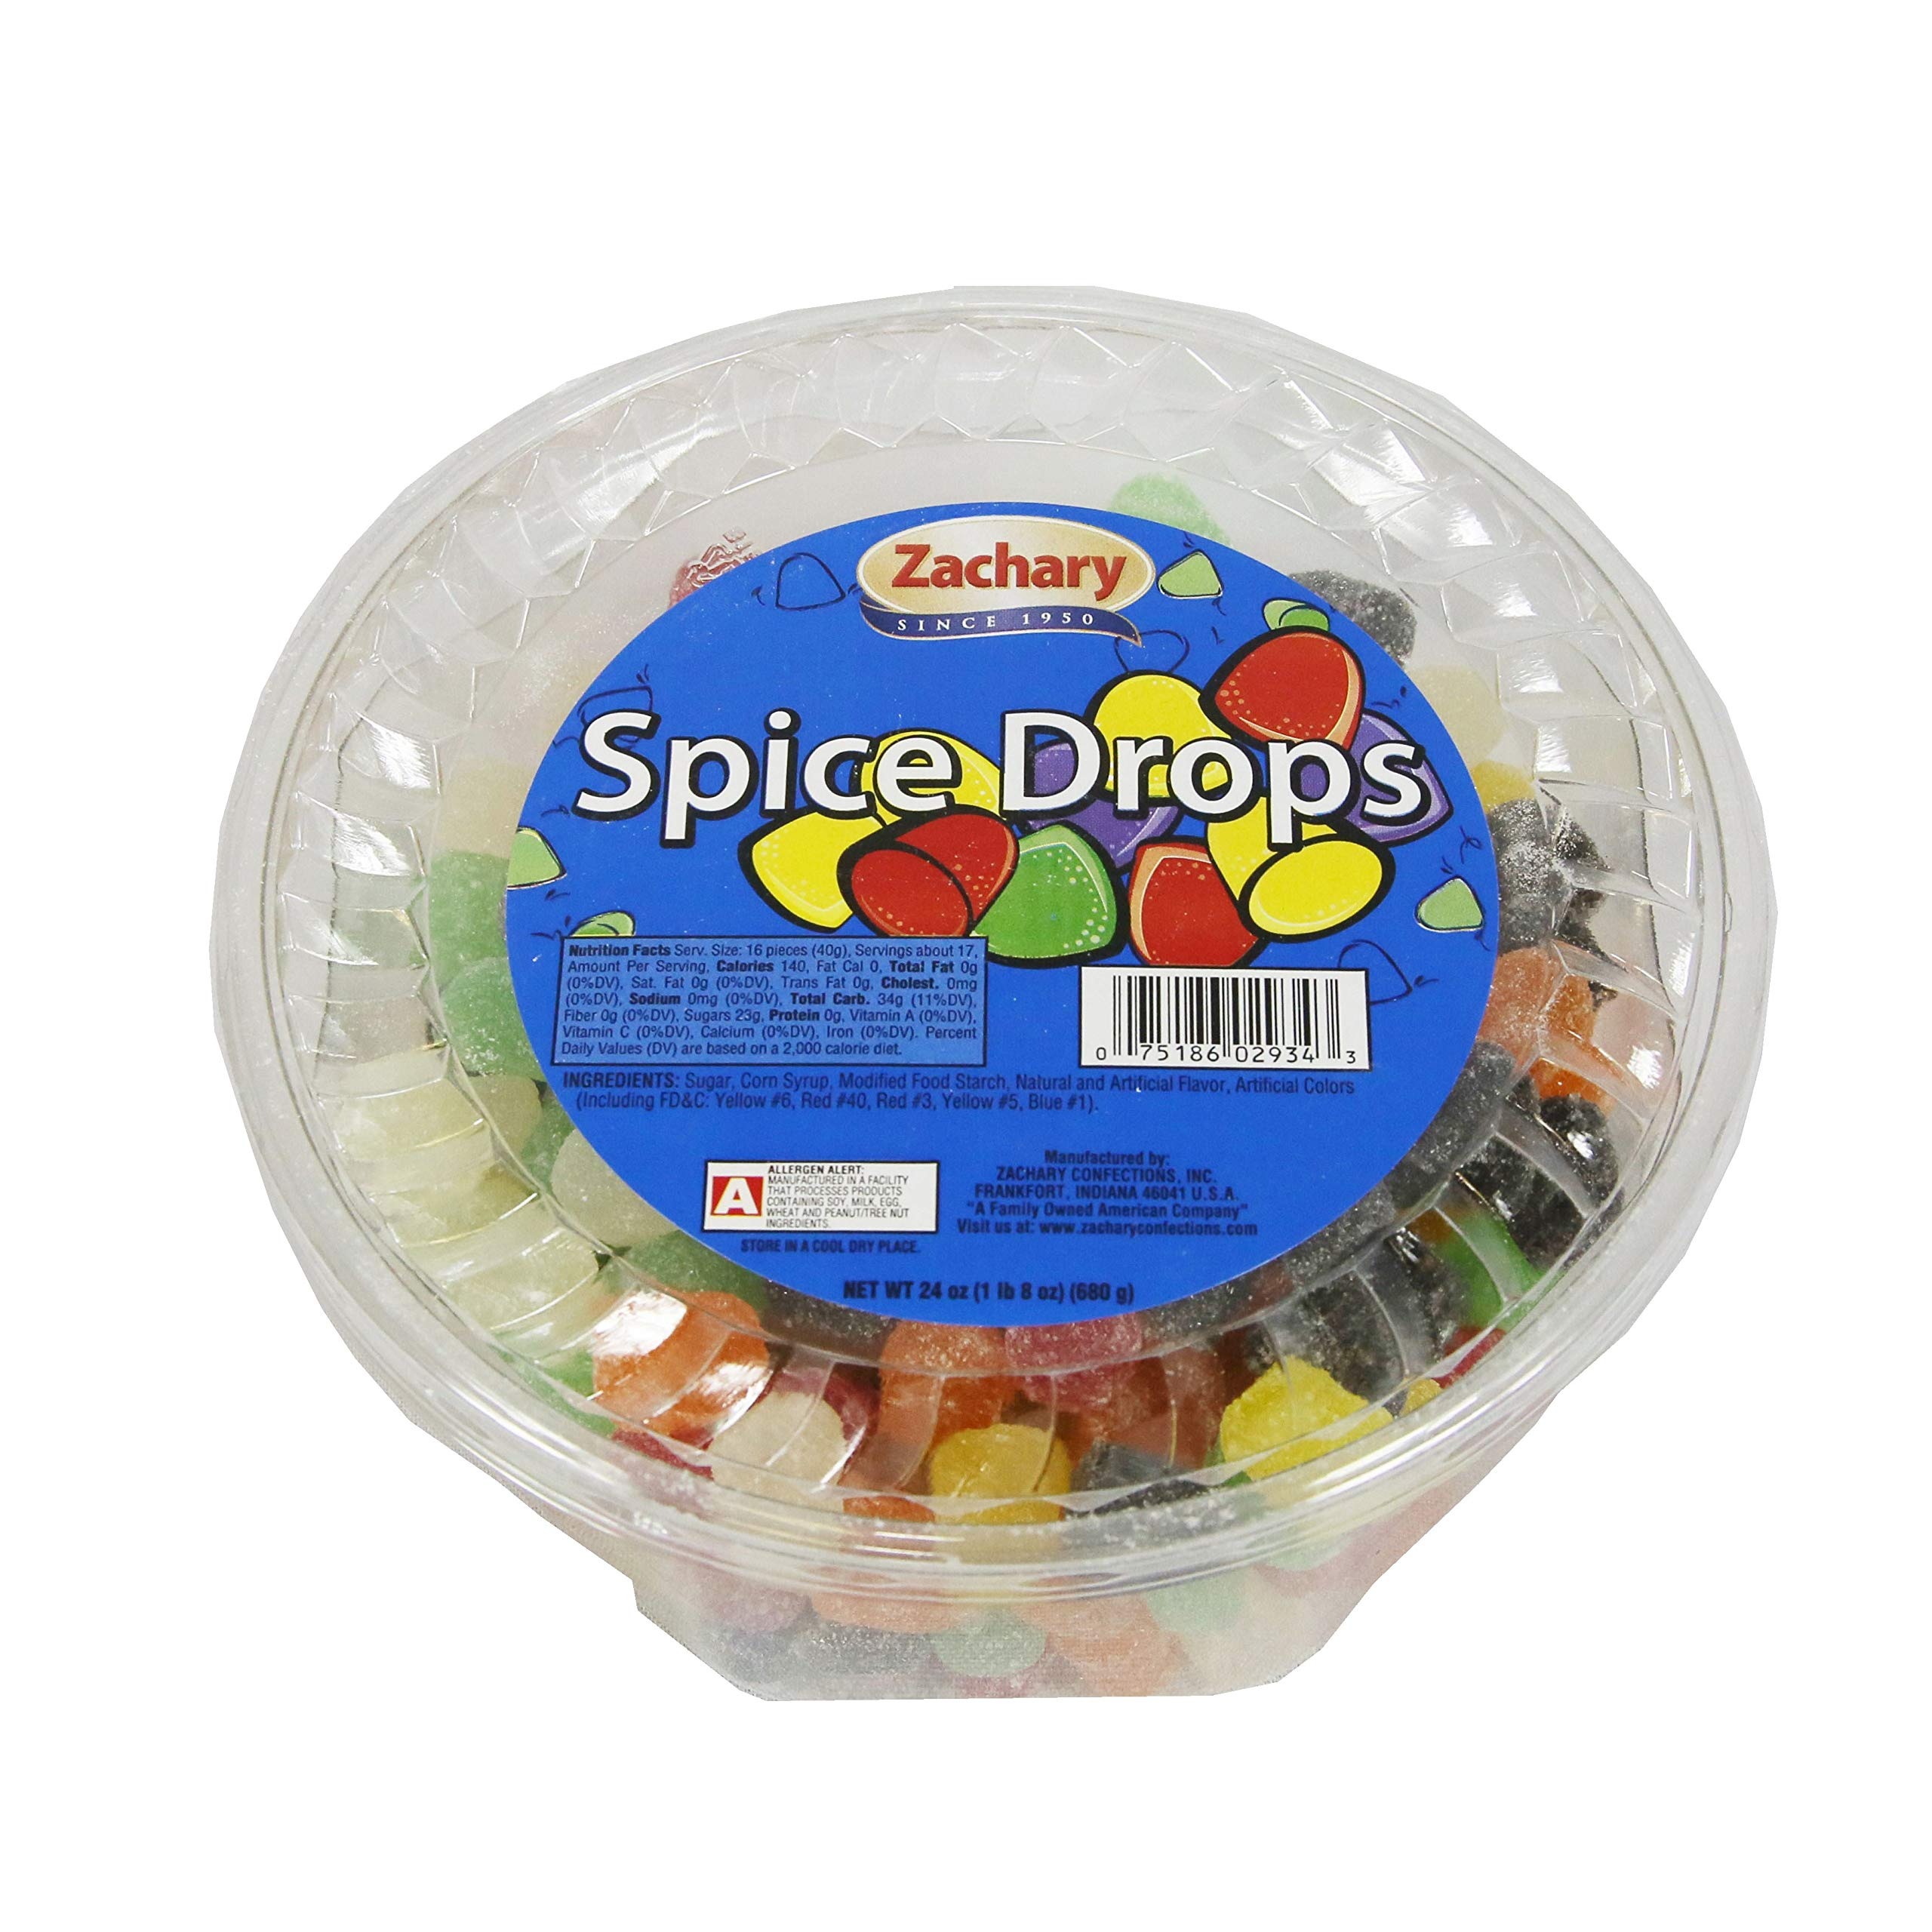
Item Name: Zachary: Artificially Flavored Spice Drops Coated In Sugar Spice Drops, 32 oz
Value: 45.76
Unit: Ounce

Price: 8.735